St-Just Cyclone

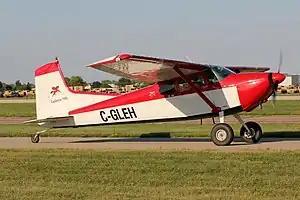

The St-Just Cyclone, also called the St-Just Cyclone 180, is a Canadian homebuilt aircraft that was designed and produced by St-Just Aviation of Mirabel, Quebec. The company has since moved to Boucherville, Quebec. While it was available the aircraft was supplied as a kit and in the form of plans for amateur construction.